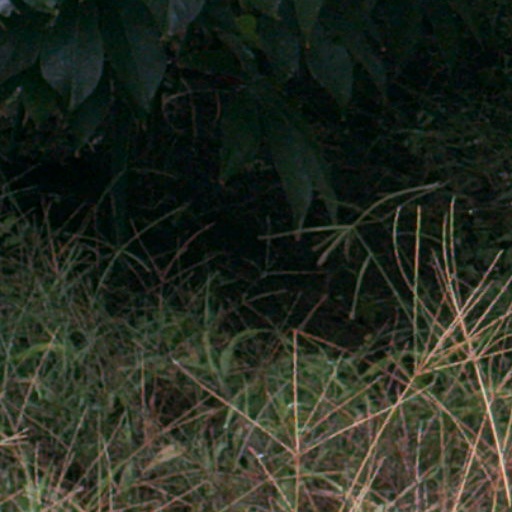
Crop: cassava